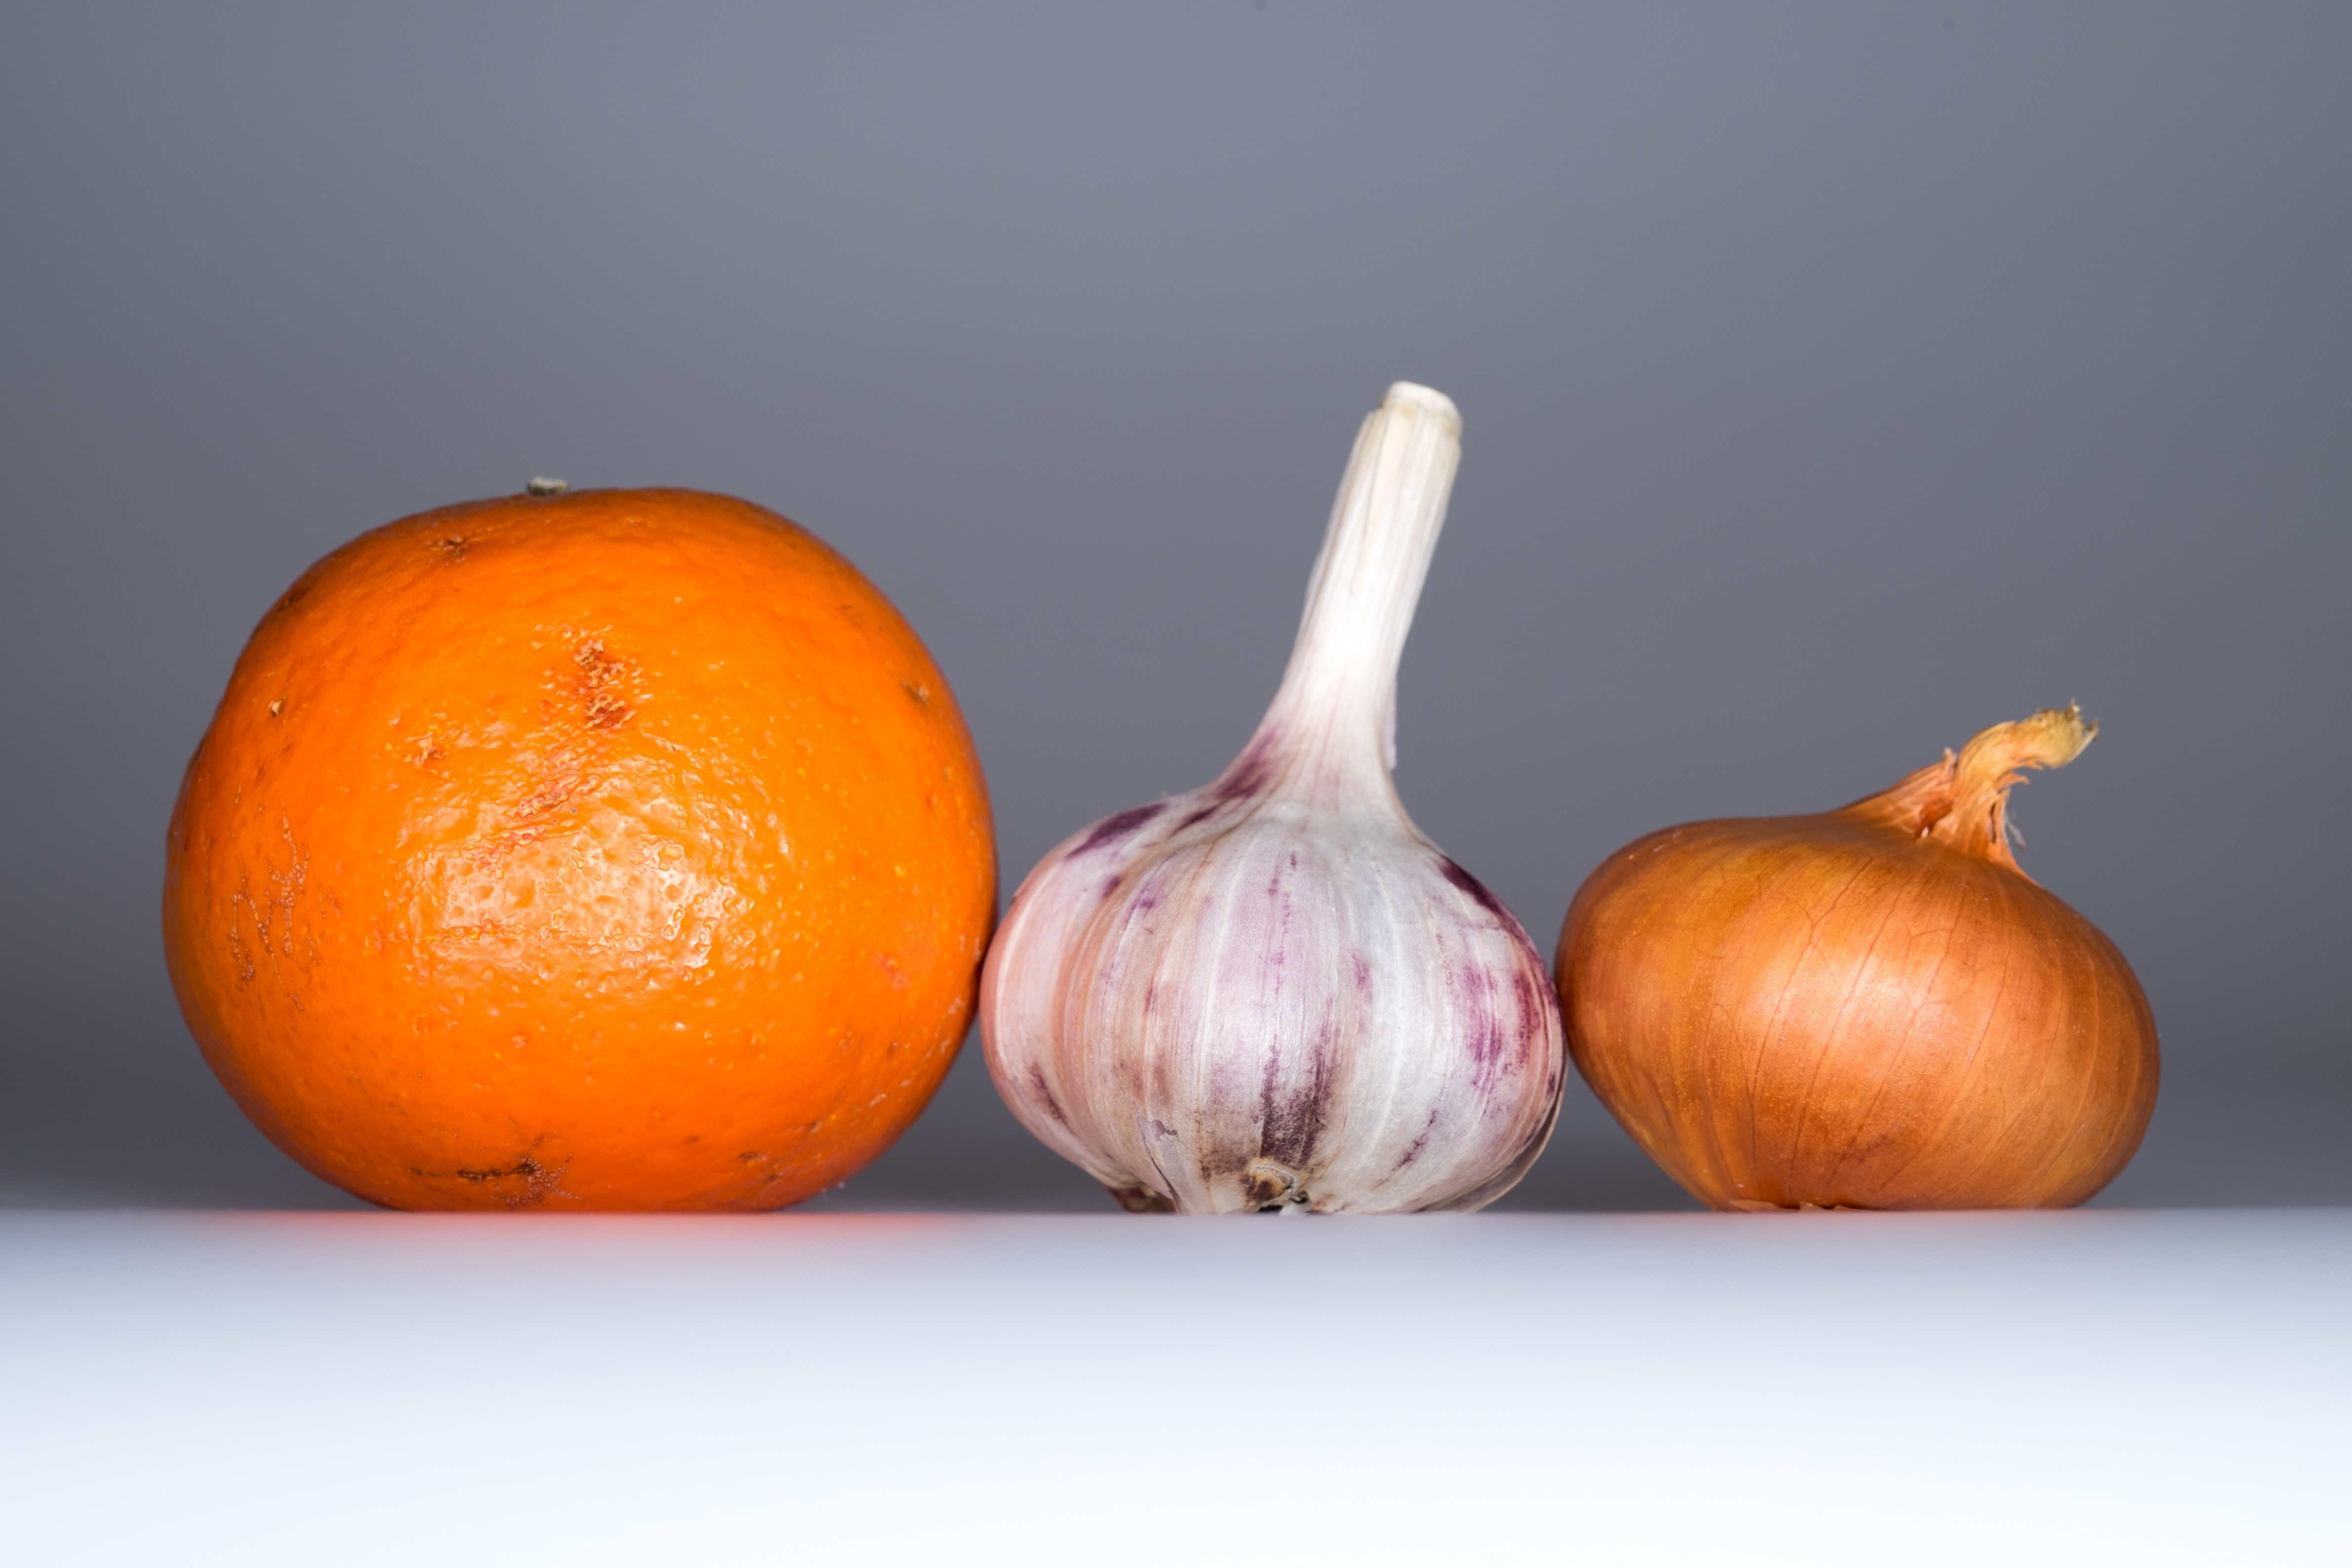
food, produce, plant, still life photography, vegetable, calabaza, land plant, fruit, winter squash, flowering plant, orange, still life, tangerine